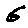
Label: 6